James Graham, 4th Duke of Montrose

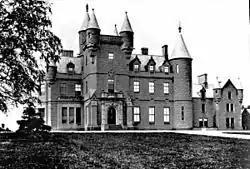
Castle Buchanan, rebuilt by the 4th Duke after fire.

Apart from his political career Montrose served as Chancellor of the University of Glasgow between 1837 and 1874 (succeeding his father) and as Lord Lieutenant of Stirlingshire between 1843 and 1874. He was made a Knight of the Thistle in 1845.